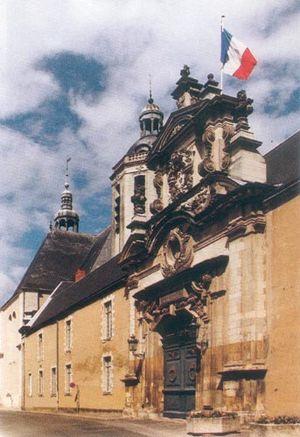
La magnanimité est ce qui pousse à agir de façon désintéressée et avec pleine conscience de ses possibilités, à réaliser ou incarner un idéal. Elle est aussi vertu de clémence, générosité et indulgence envers l'ennemi vaincu, le faible. C'est une vertu exprimée donc principalement en deux sens. Dans le premier, elle a pour synonymes la grandeur d'âme ou l'héroïsme, dans le deuxième, elle a pour équivalents l'empathie ou la pitié.
Le Prytanée national militaire est l’un des six lycées de la Défense français. Cette école est située à La Flèche dans le département de la Sarthe dans la région des Pays de la Loire, dans le Maine angevin.